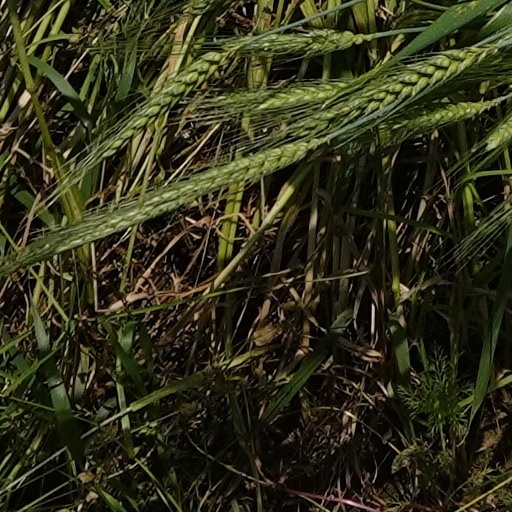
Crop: wheat